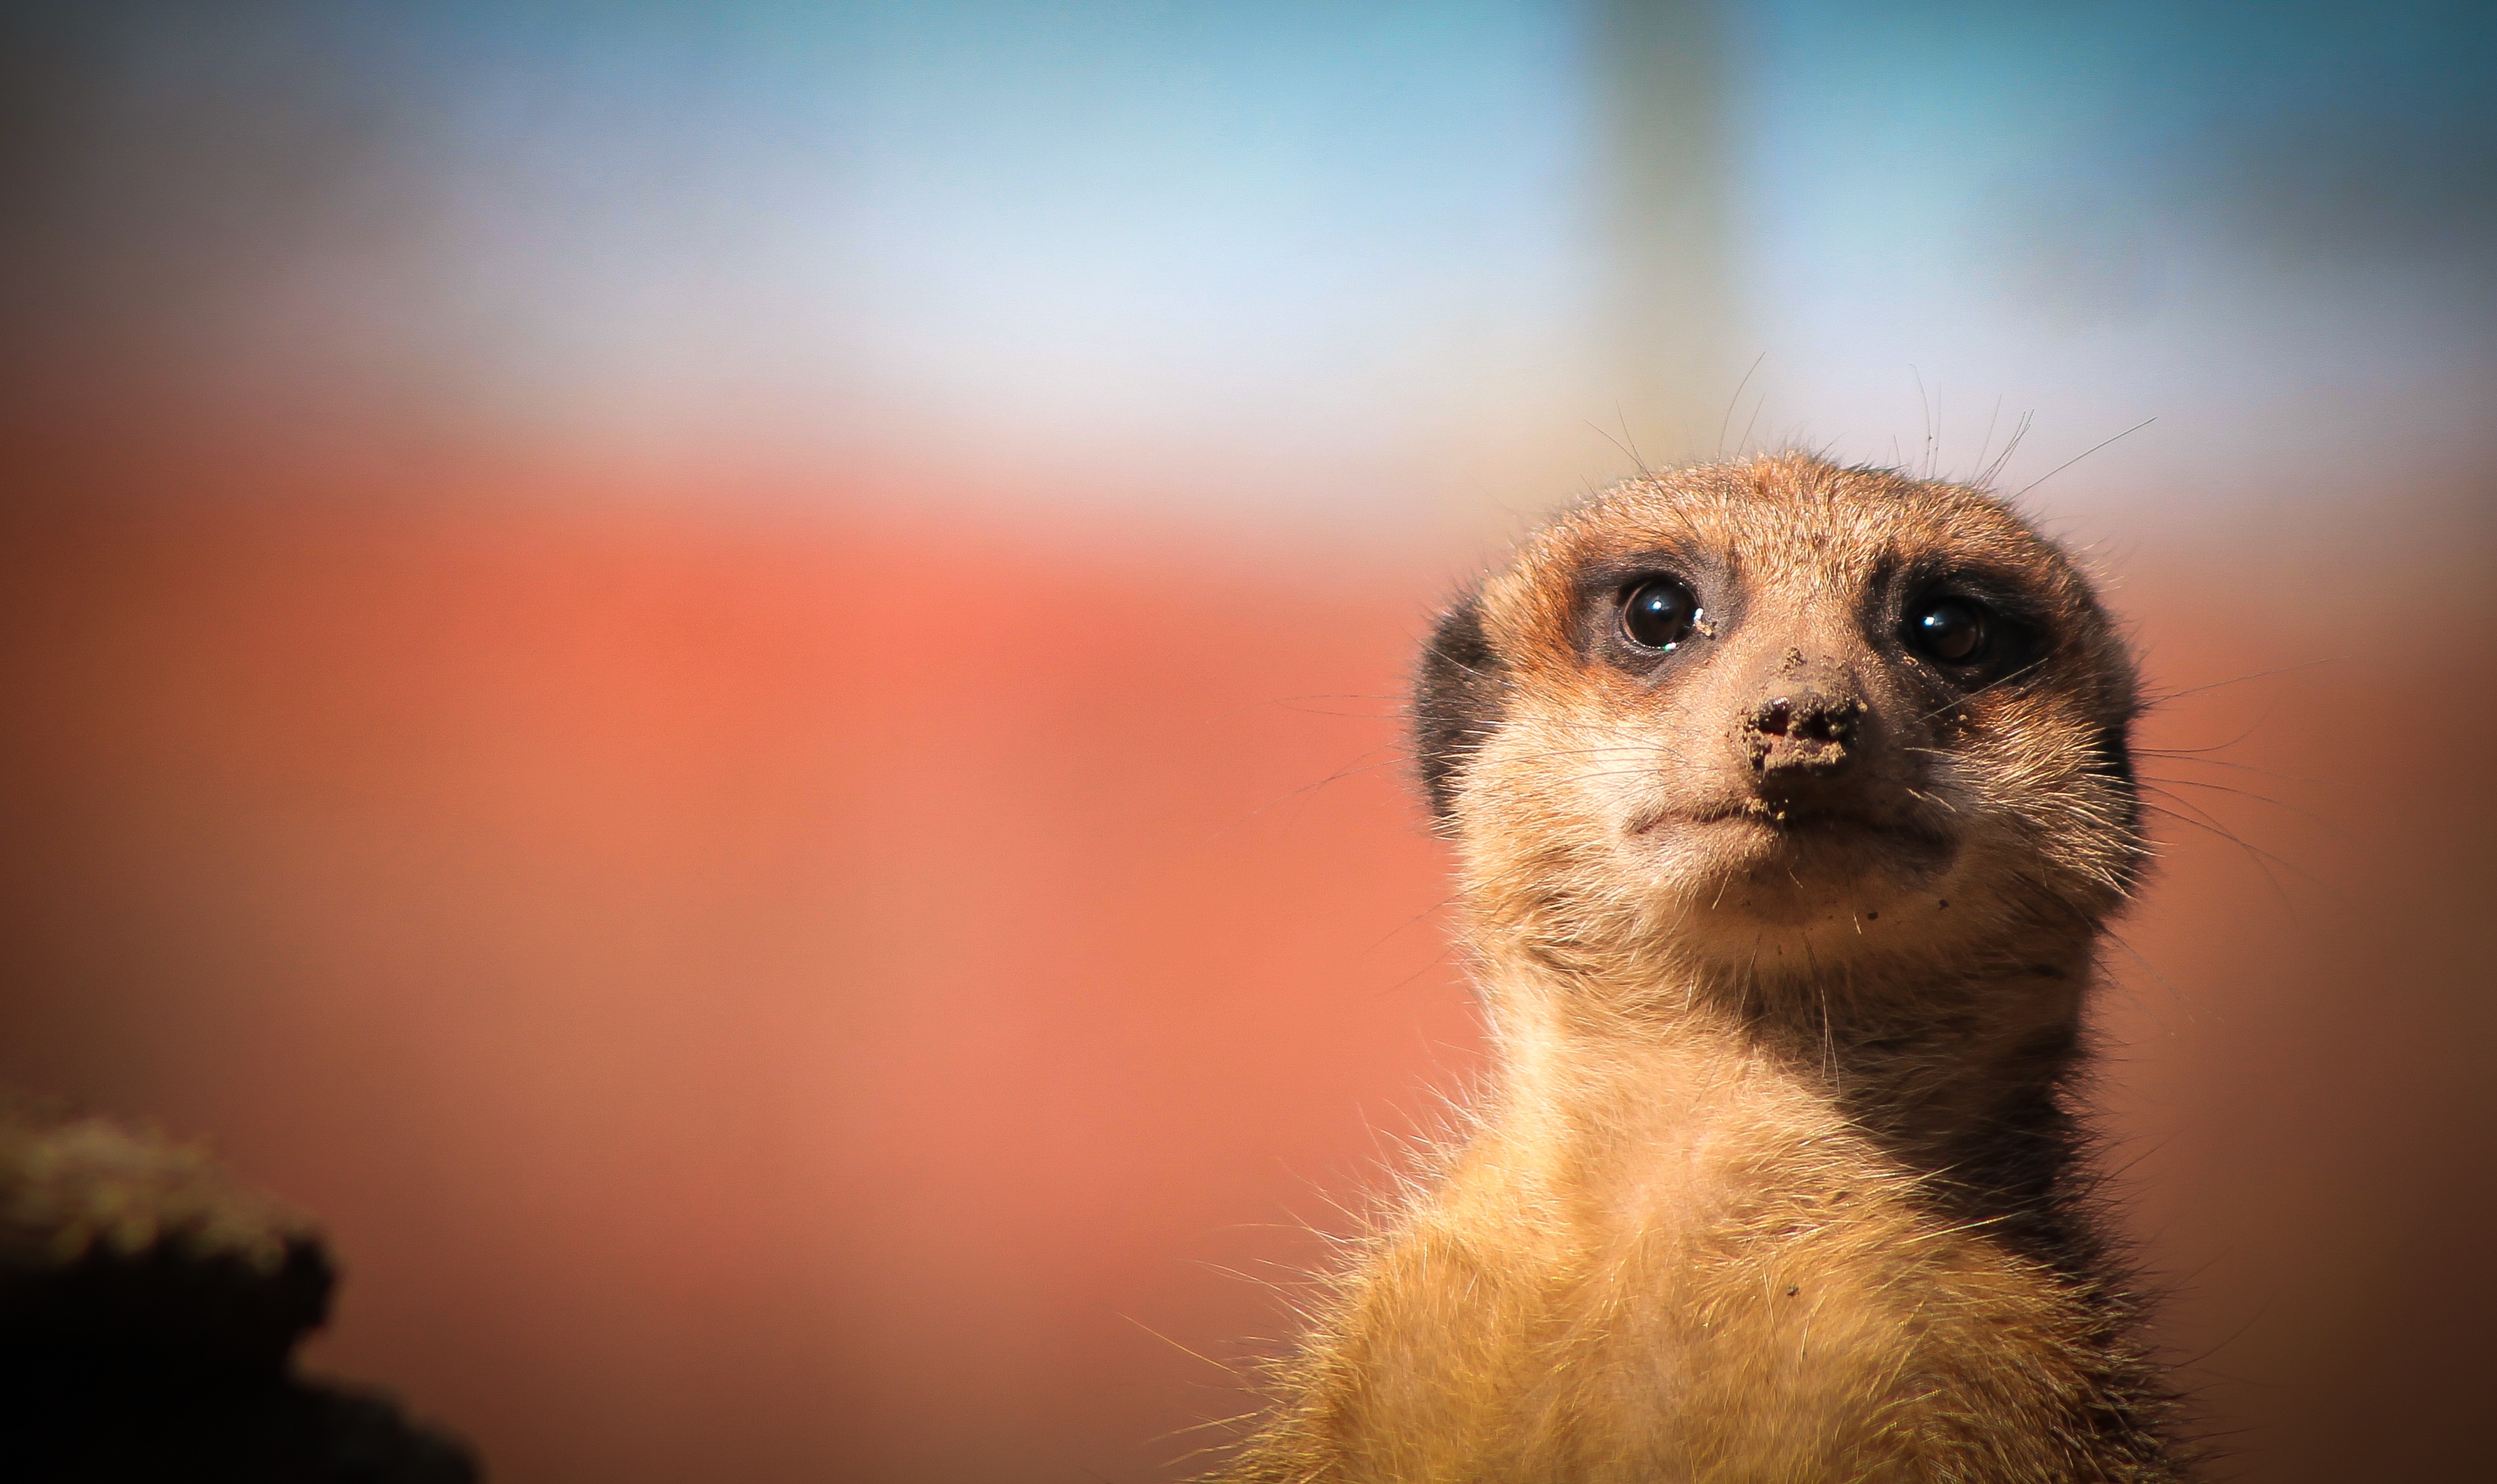
watch, nature, desert, animal, wildlife, wild, portrait, africa, mammal, predator, fauna, close up, whiskers, background, animals, head, hairy, beast, vertebrate, wallpaper, wallpapers, mood, meerkat, mongoose, meerkats, macro photography, fur coat, is watching, llatportr, k mlel, desert animals, four mongoose